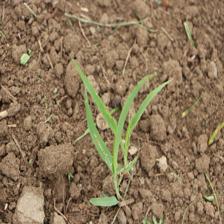
Label: Sorghum